Sri Lanka Air Force

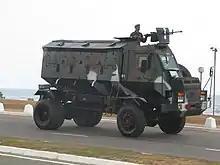
Sri Lanka Air Force Unibuffel APC

Under the guidance of the British Royal Air Force, flight training was first offered to Royal Ceylon Air Force pilots at RAF Station Negombo, a RAF airfield at Katunayake, in 1952. In addition, a number of cadet officers received flight training at the Royal Air Force College in Cranwell, in Lincolnshire, England. After the British withdrew from their military facilities in Veylong in 1967, No. 1 Squadron (Flight Training School) was established at SLAF China Bay in Trincomalee. With the increase in Tamil separatist activities in the mid-1980s, the air force stepped up its training activities, bringing in foreign pilots to assist in the helicopter training program.